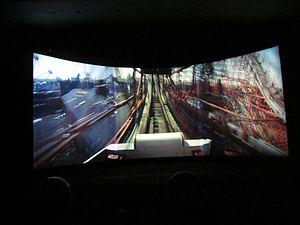
Place au Cinérama est un documentaire américain sorti en 1952.